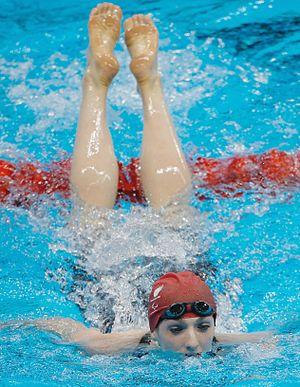
100 Women est une série multi-formats créée en 2013 par la BBC. La série concerne le rôle des femmes au XXIᵉ siècle et inclut des événements à Londres et à Mexico. Après la publication de la liste, l'émission, intitulée BBC's Women Season, est diffusée pendant trois semaines, pendant lesquelles la BBC propose également des rapports en ligne, des débats et des articles sur les femmes. Les femmes du monde entier sont encouragées à participer sur Twitter, en commentant la liste, ainsi que les entretiens et les débats qui suivent sa publication. Une nouvelle liste de lauréates est publiée chaque année depuis 2013.
Bethany Charlotte Firth, MBE est une nageuse nord-irlandaise concourant pour la Grande-Bretagne depuis 2014 ; auparavant, Firth concourait pour l'Irlande. Quatre fois championne paralympique, elle remporte l’or dans son épreuve de spécialiste, le 100 m dos pour l’Irlande aux Jeux paralympiques d’été 2012 et la Grande-Bretagne aux Jeux paralympiques d’été 2016, en plus du 200 mètres quatre nages et du 200 mètres nage libre pour la Grande-Bretagne, où elle devient la championne paralympique la plus titrée du pays avec trois médailles d'or et une médaille d'argent. Elle concourt dans la classification S14 pour les athlètes ayant une déficience intellectuelle.